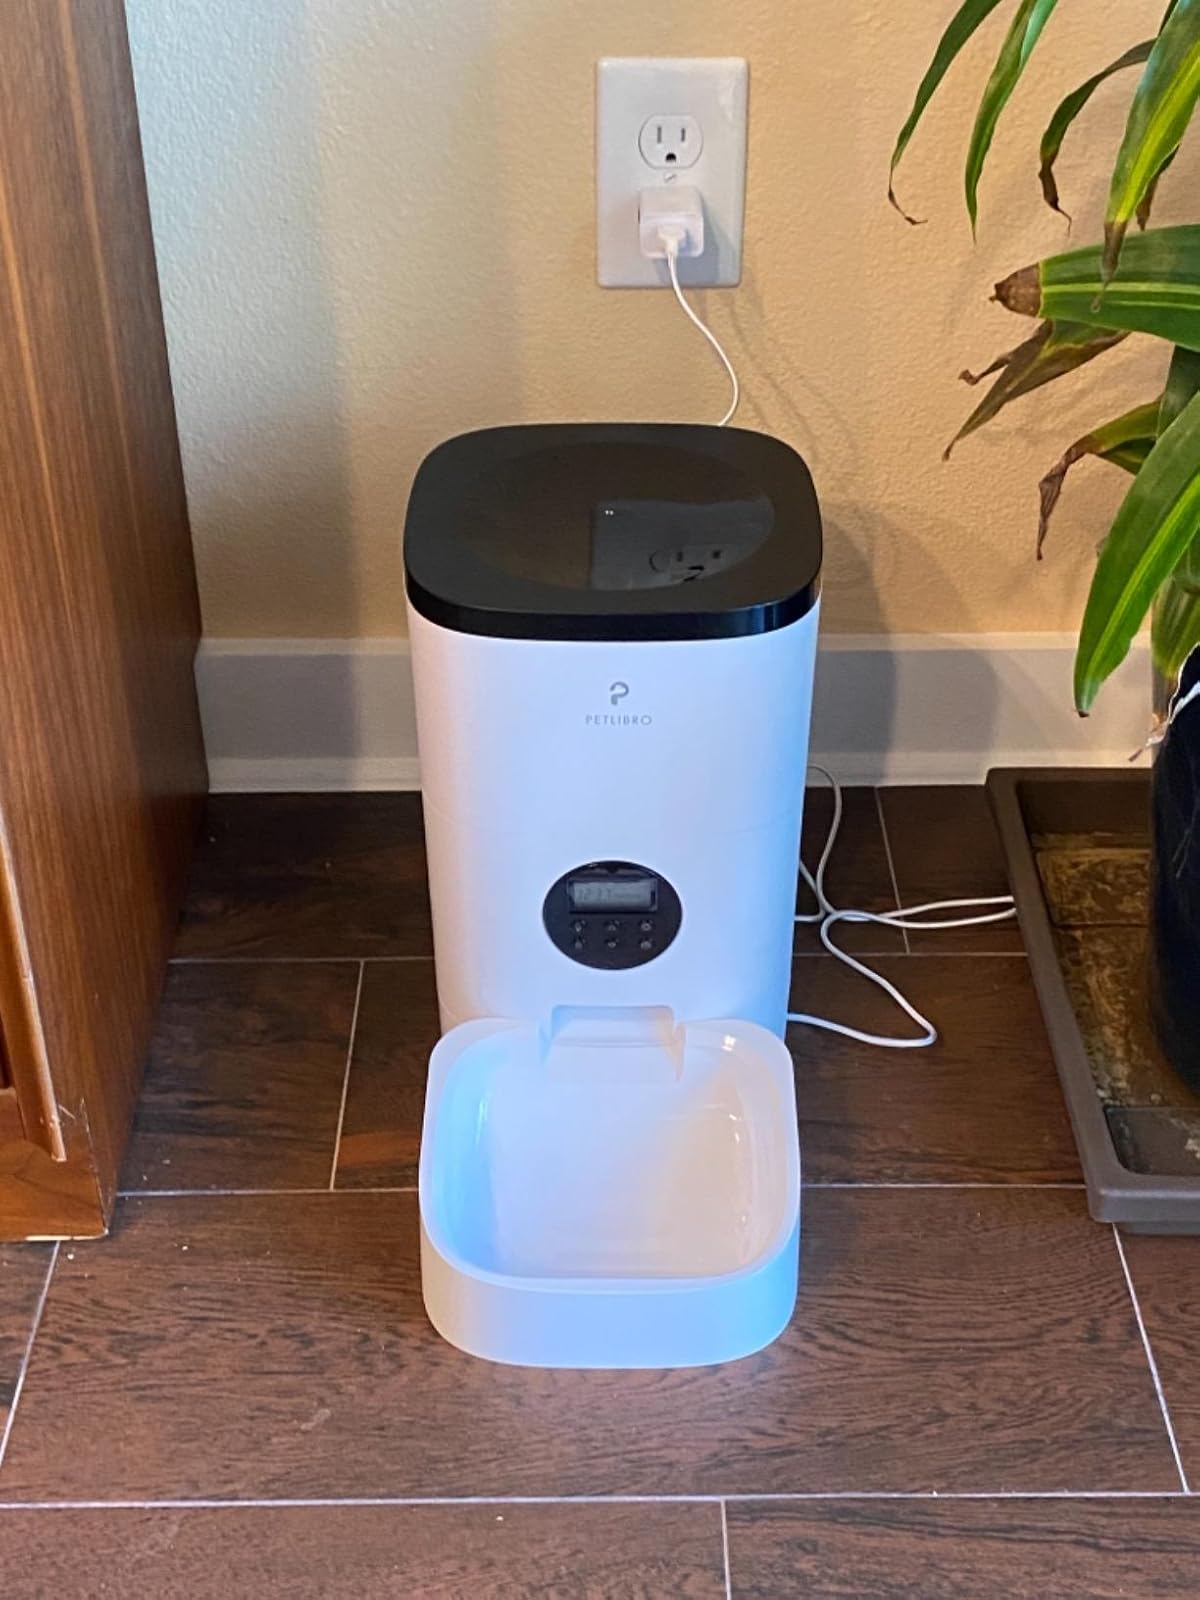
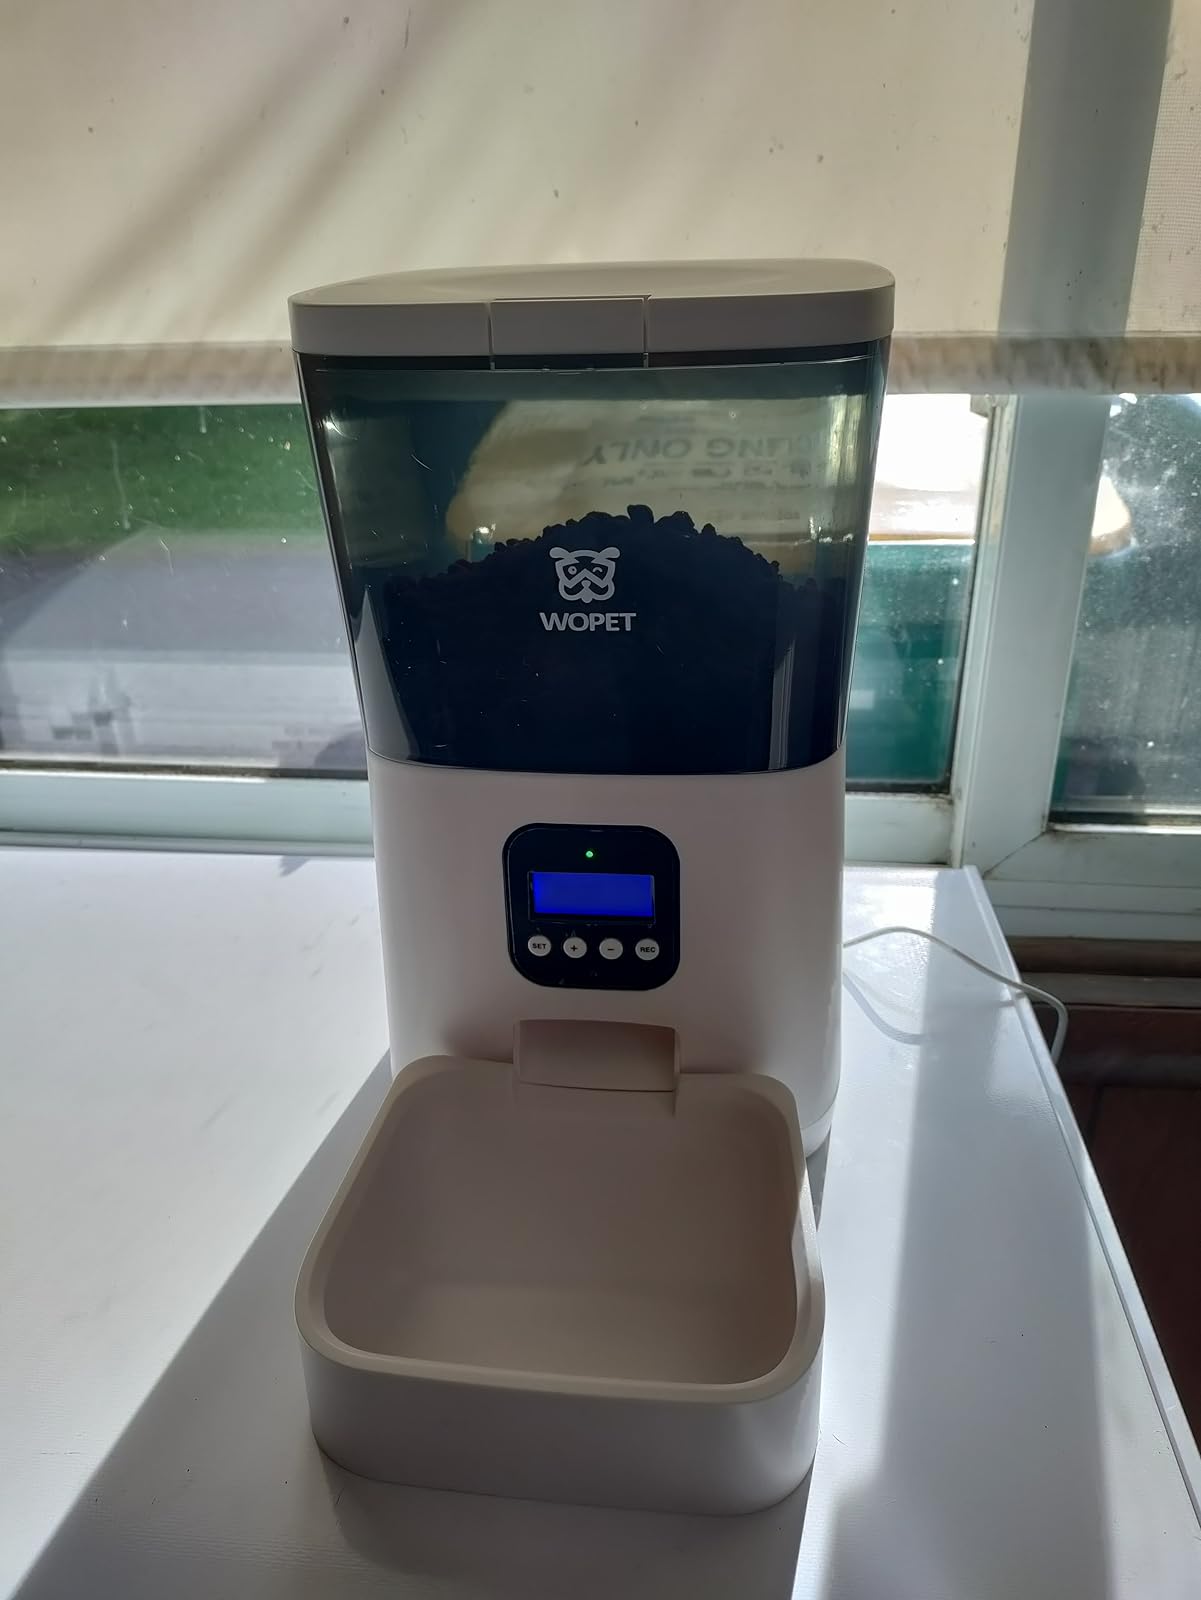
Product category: items_feeder
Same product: no